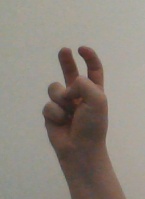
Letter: toot